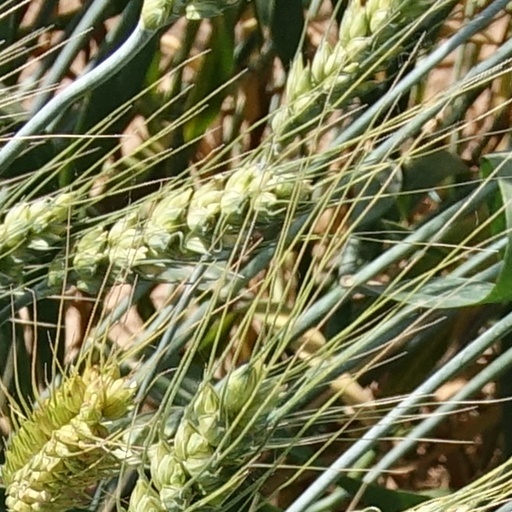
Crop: wheat